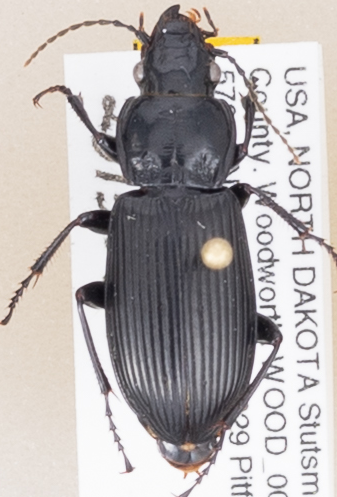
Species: Pterostichus melanarius melanarius
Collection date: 2015-09-02
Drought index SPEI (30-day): -0.8
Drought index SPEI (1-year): -0.17
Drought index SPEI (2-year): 0.8